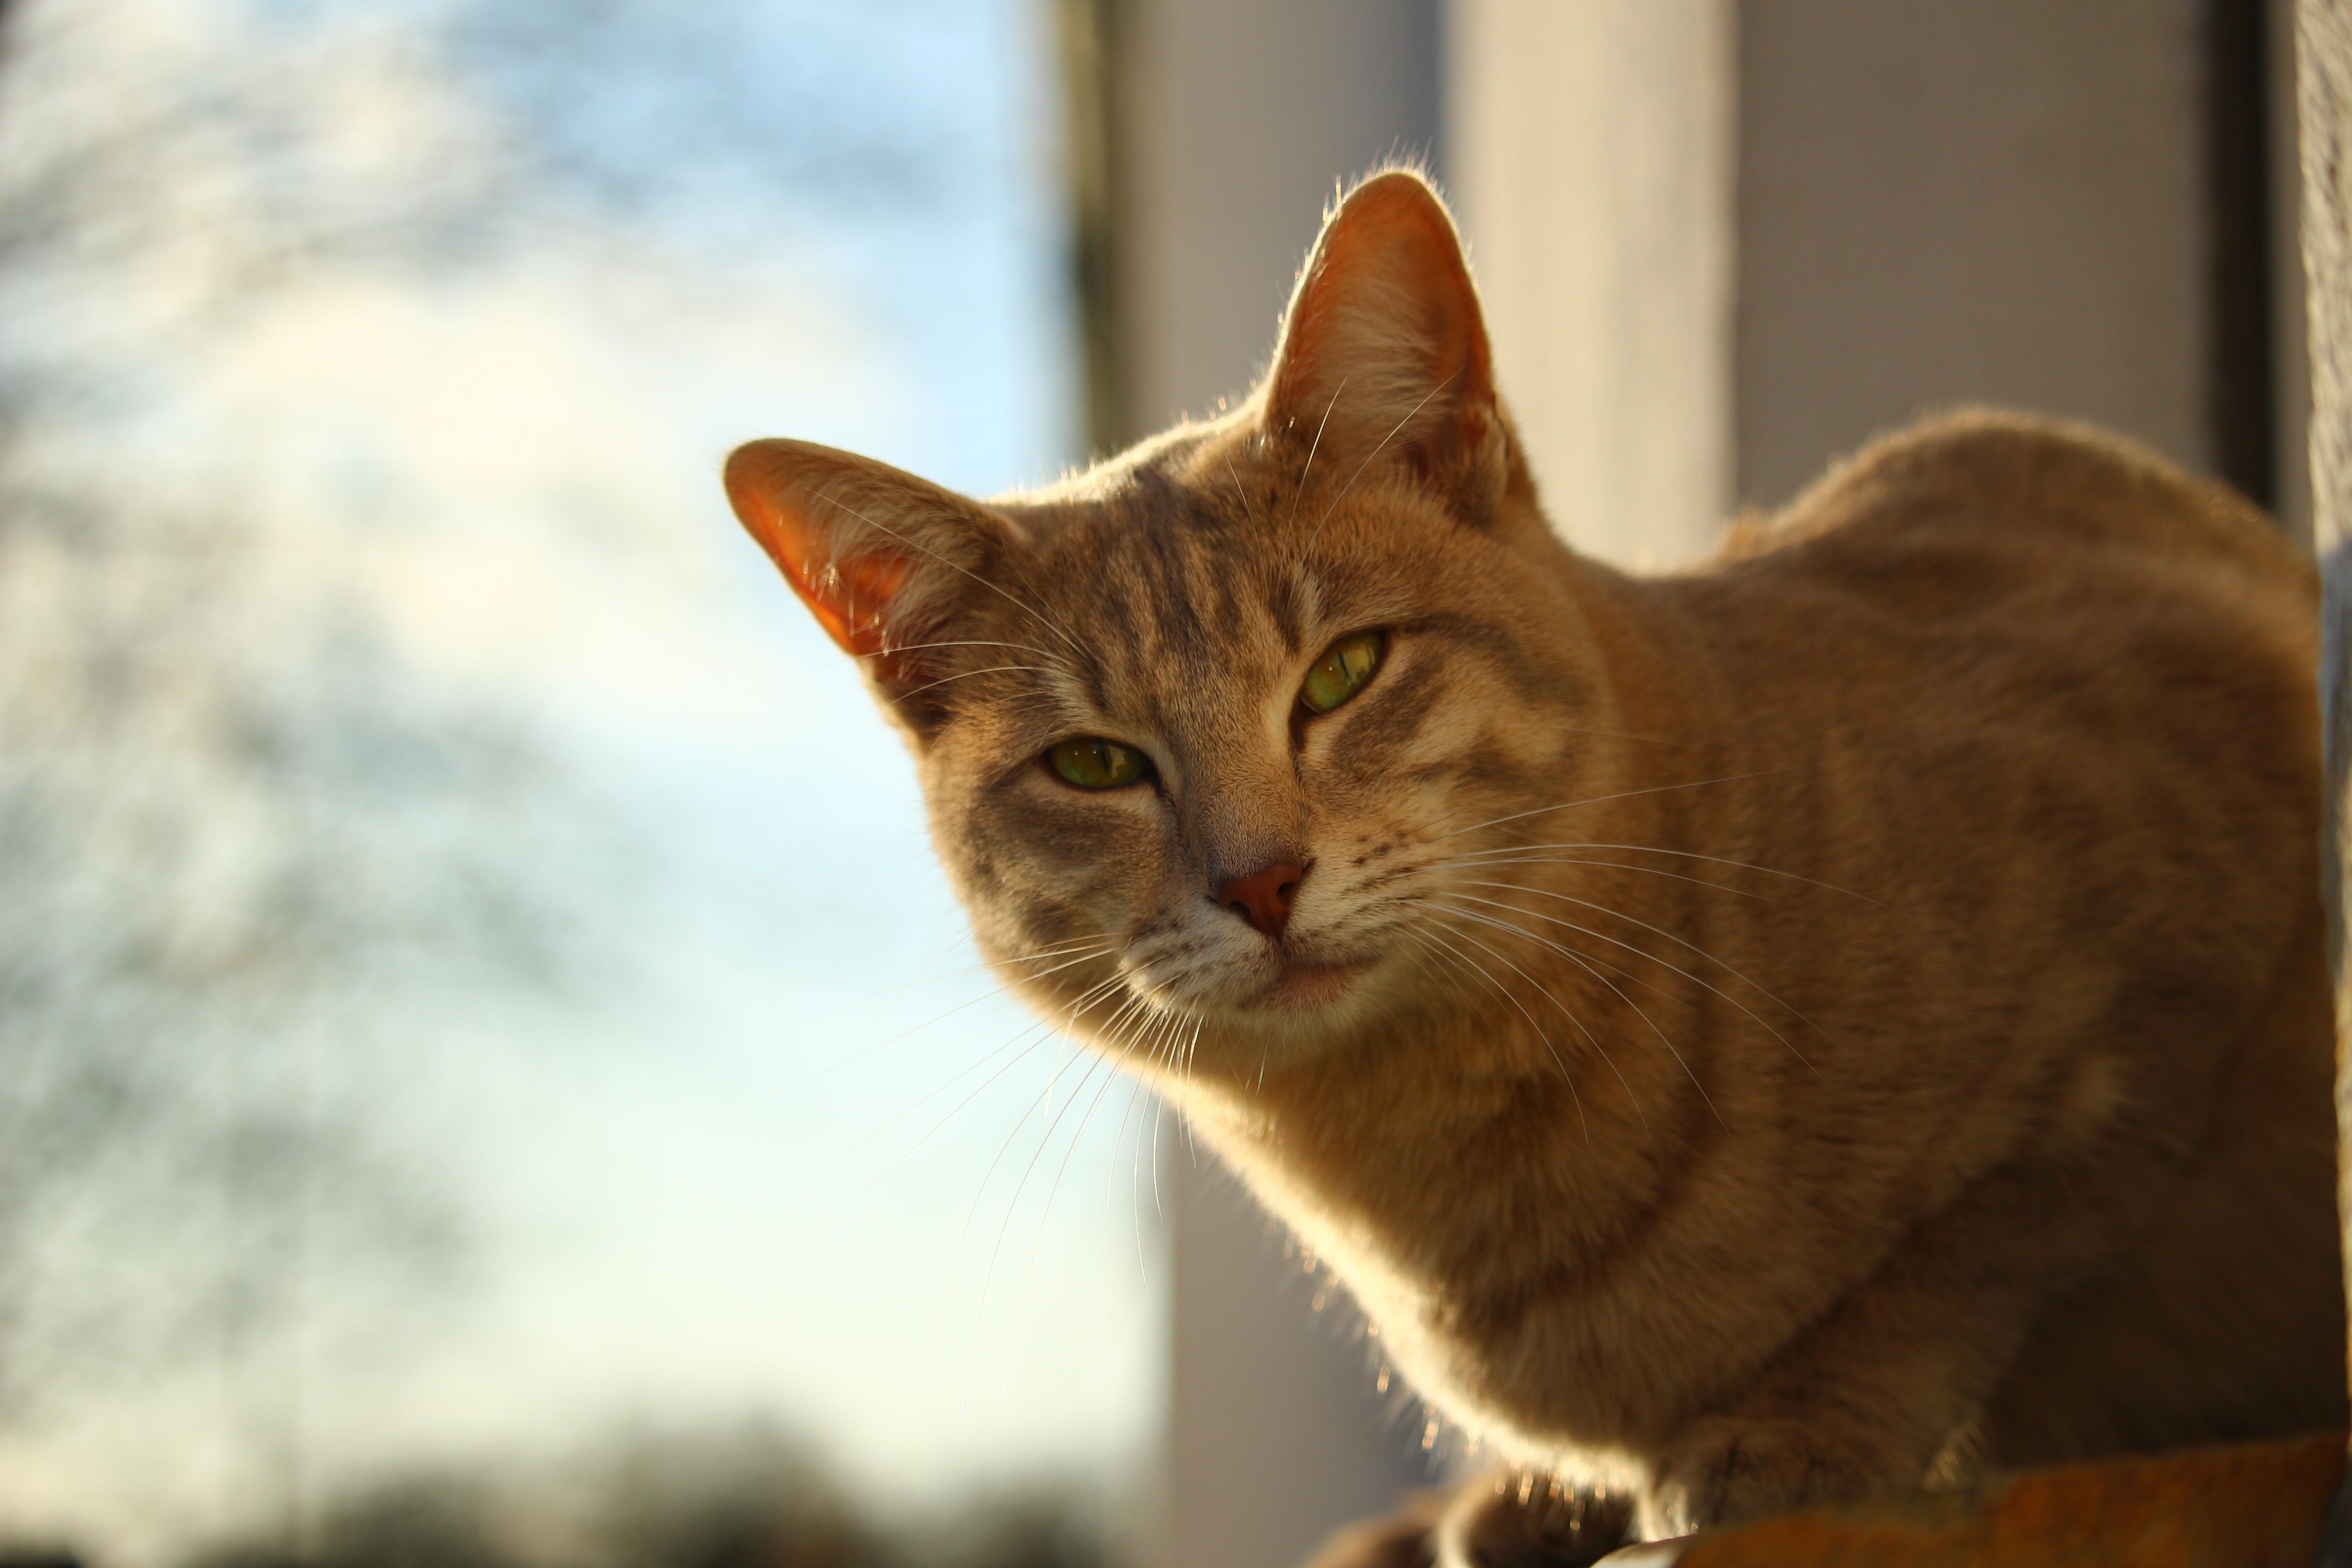
window, cat, autumn, mammal, window sill, fauna, weathered, nose, whiskers, vertebrate, mieze, mackerel, tabby cat, lime plaster, small to medium sized cats, cat like mammal, domestic short haired cat